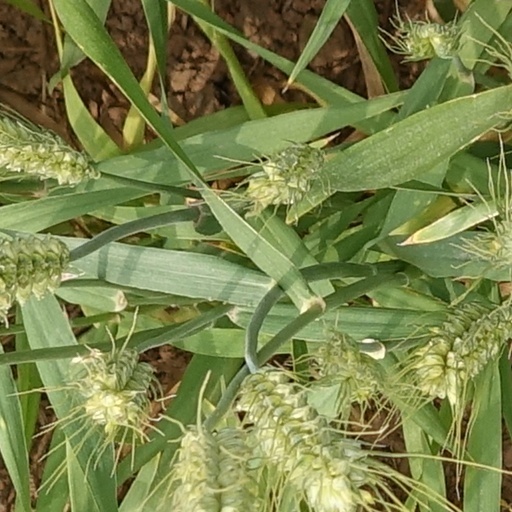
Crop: wheat